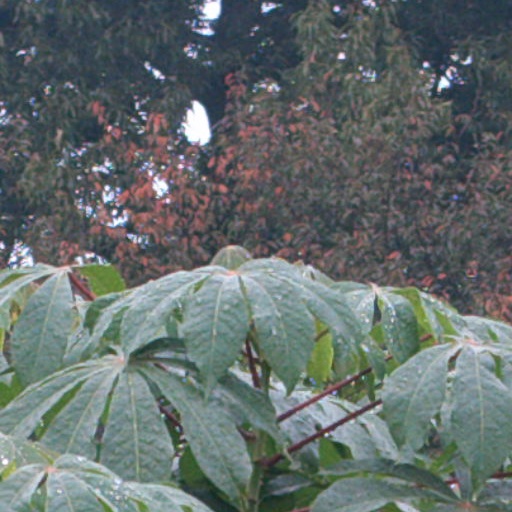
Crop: cassava